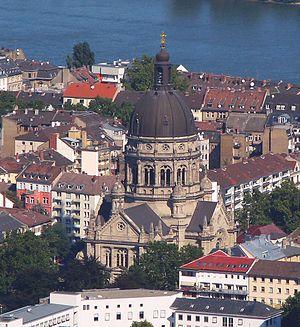
L’église du Christ, à Mayence est une église d'une paroise protestante unie, construite par Eduard Kreyßig de 1896 à 1903.